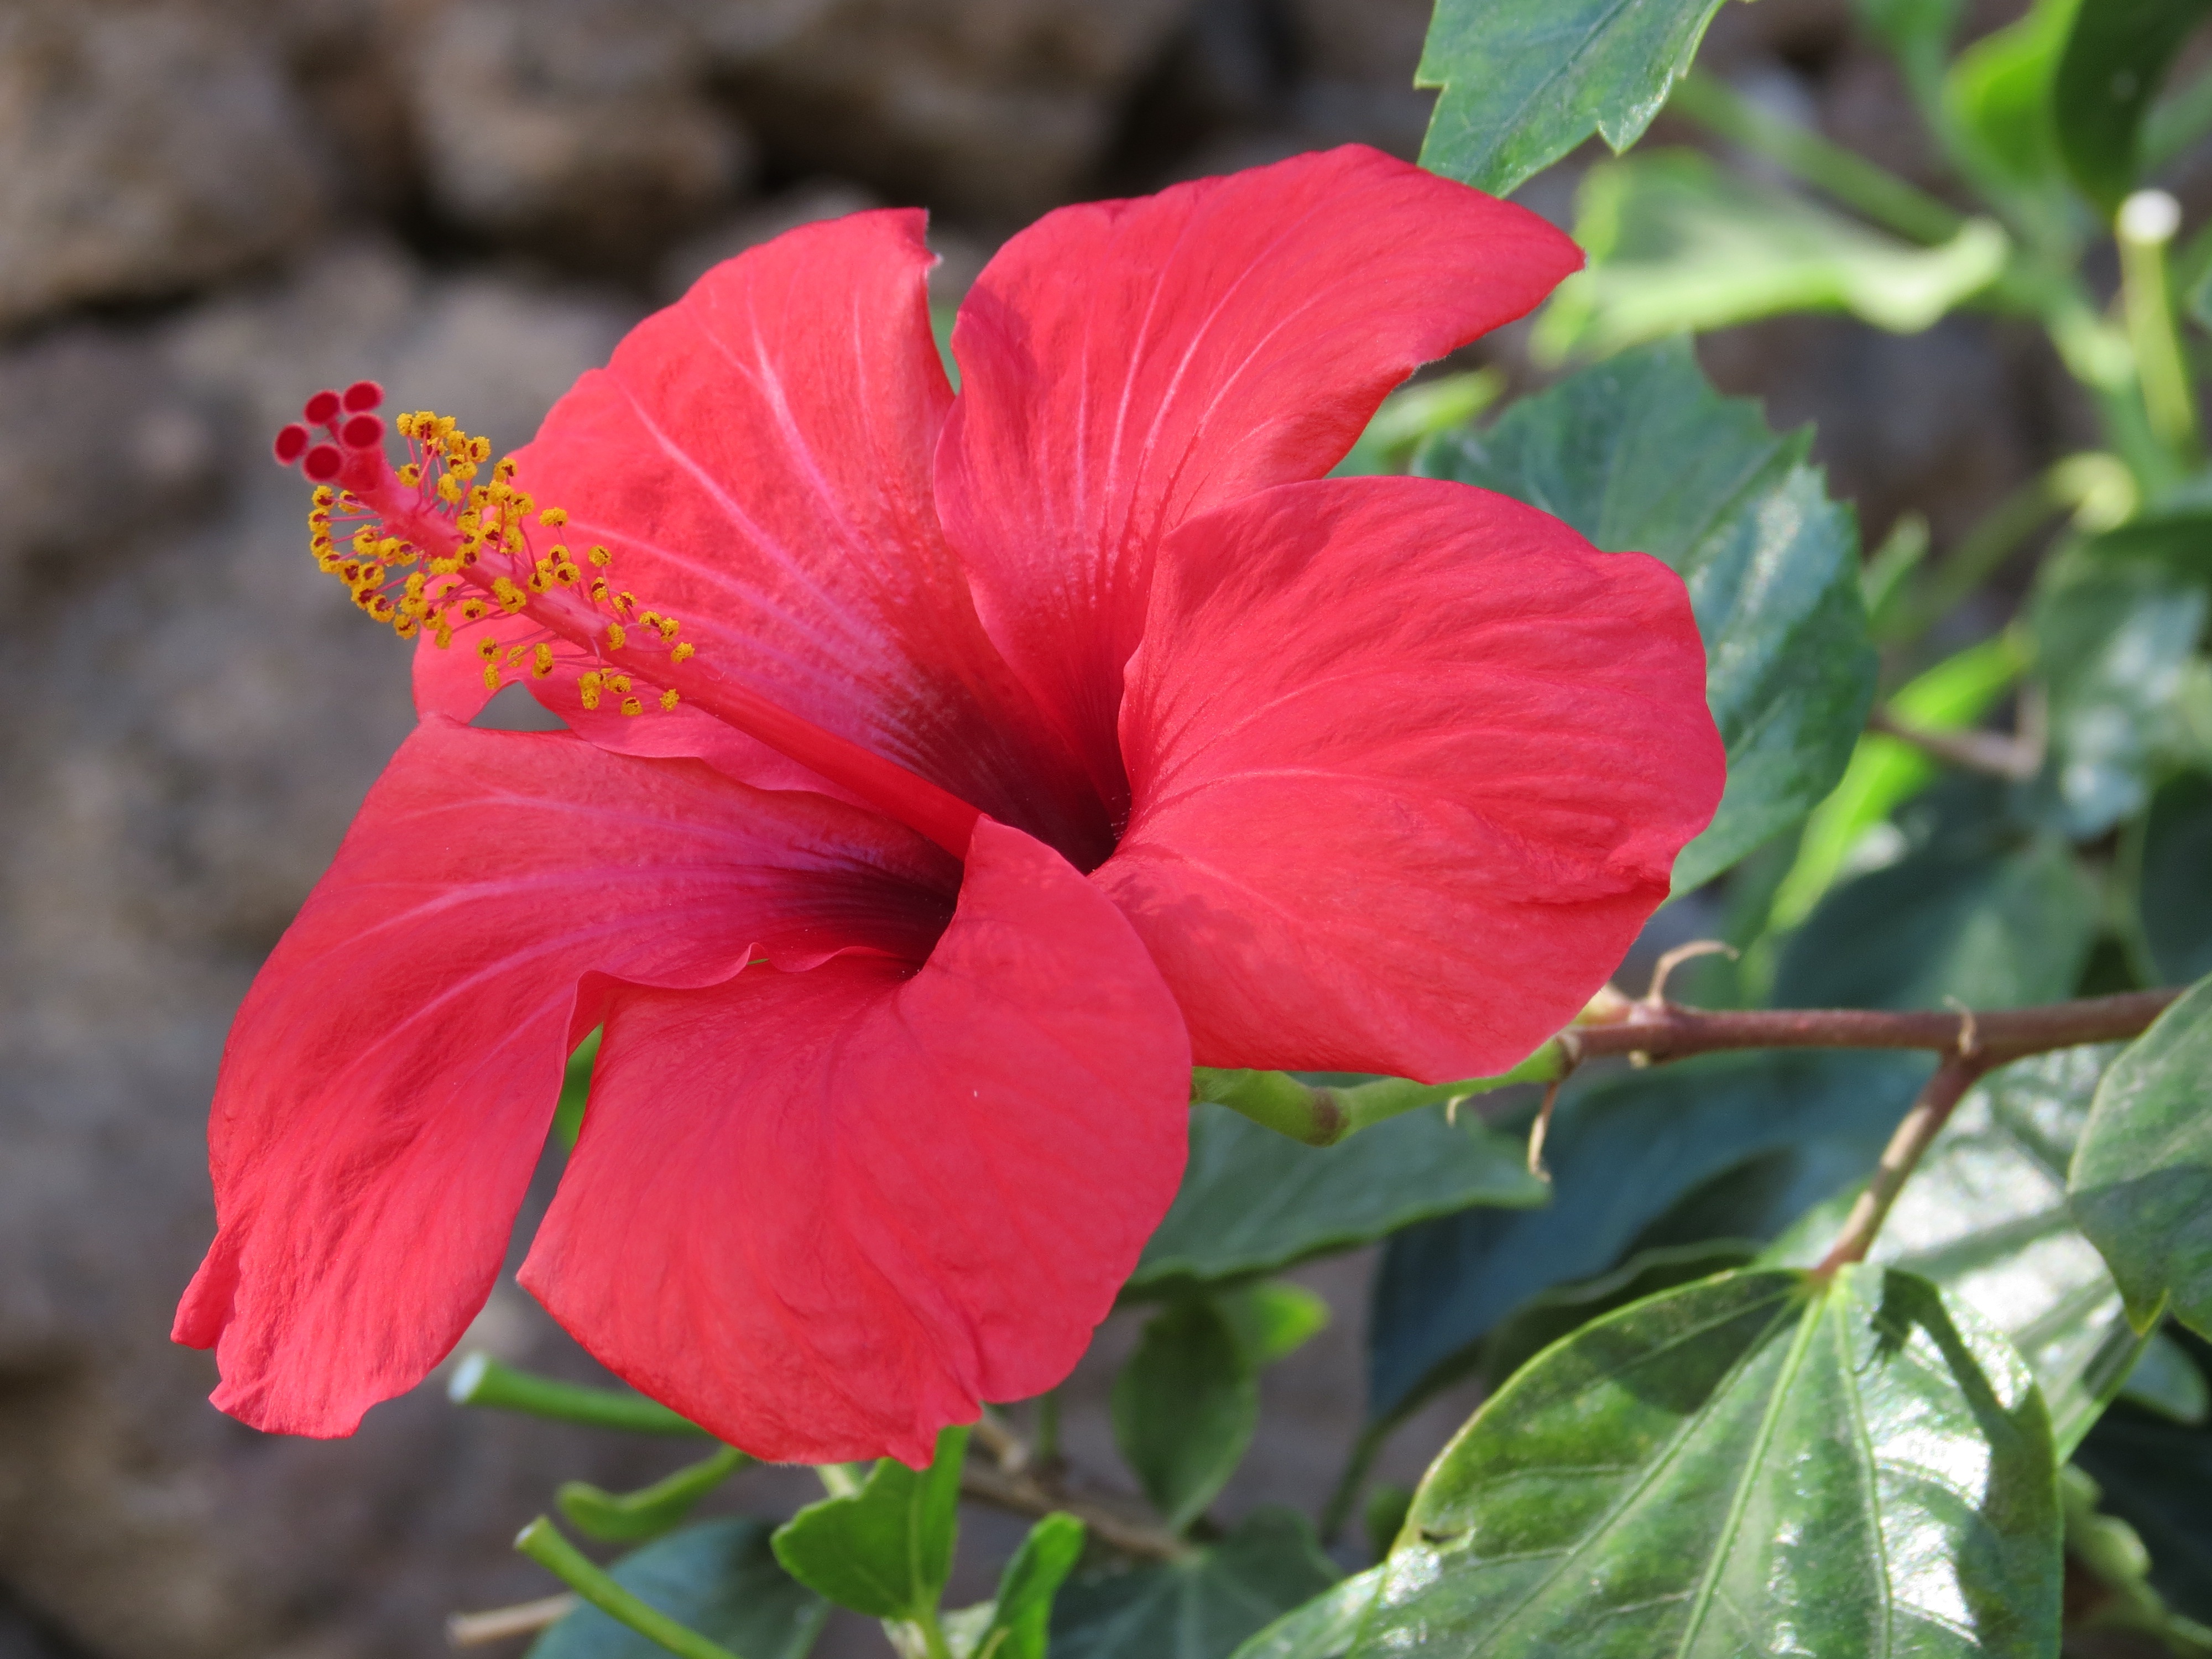
plant, flower, petal, summer, red, botany, flora, spain, petals, shrub, hibiscus, malvales, fuerteventura, canary islands, flowering plant, chinese hibiscus, annual plant, land plant